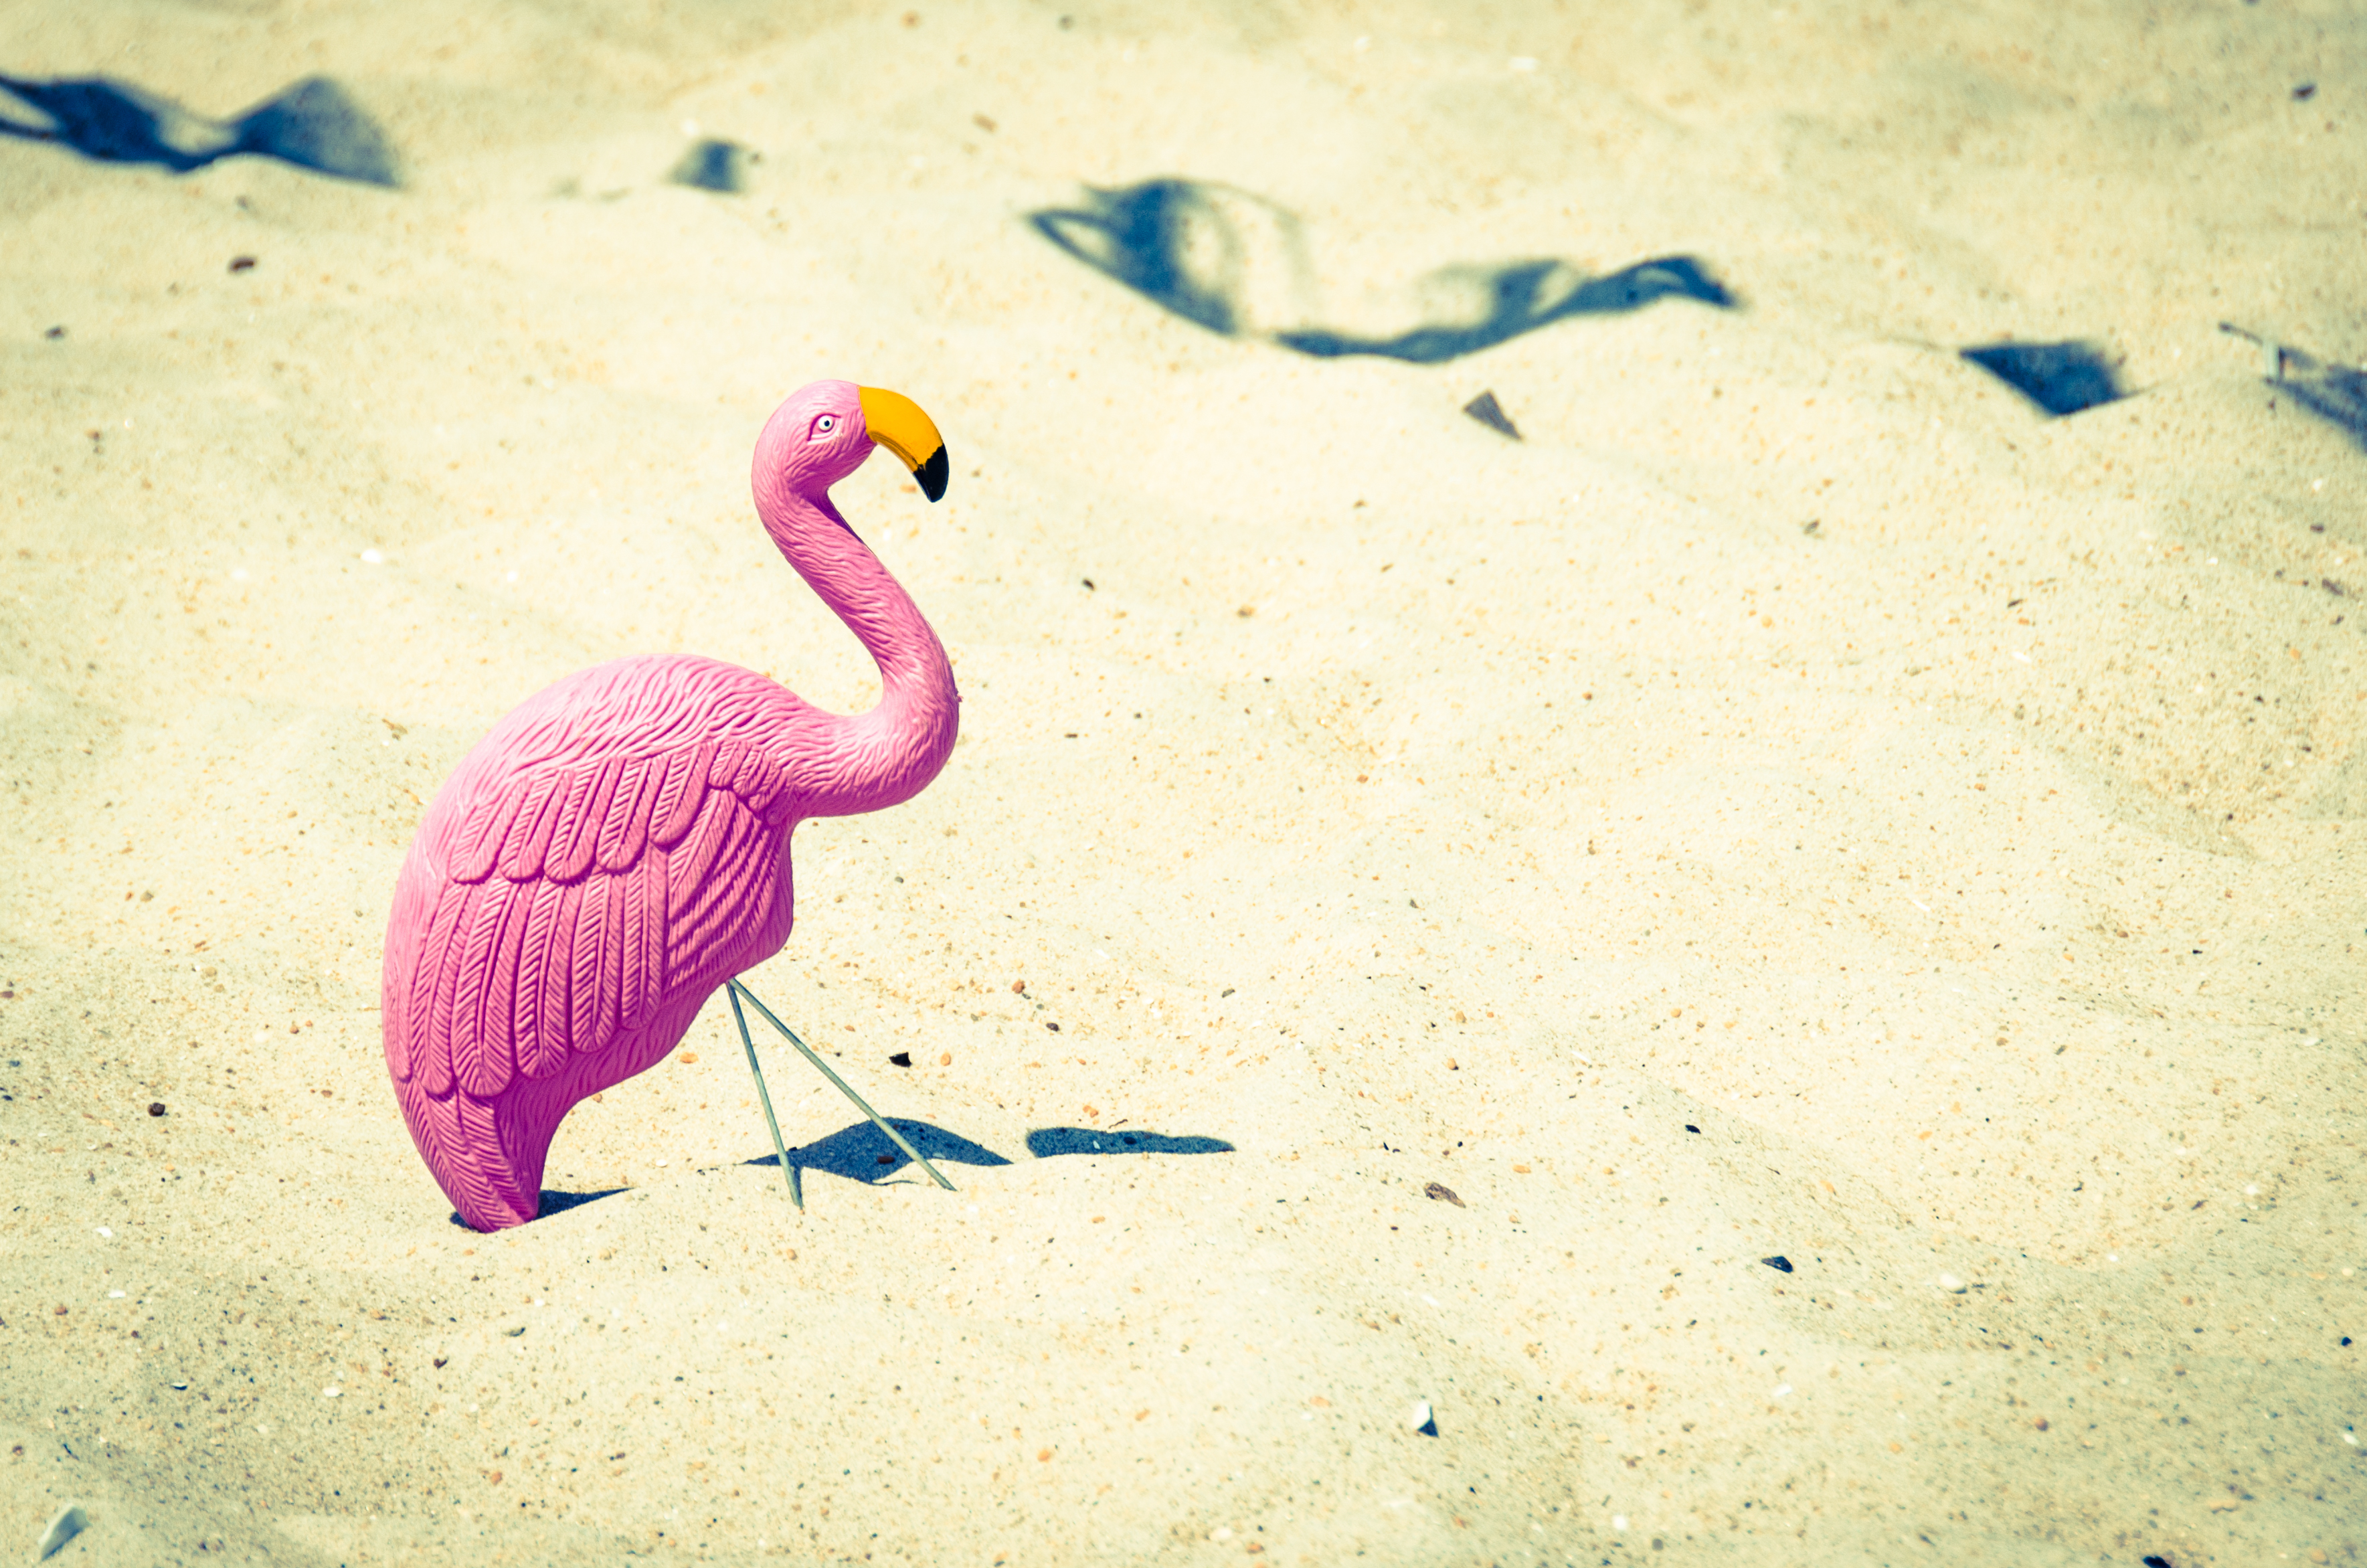
sand, bird, wing, beak, color, blue, pink, flamingo, vertebrate, water bird